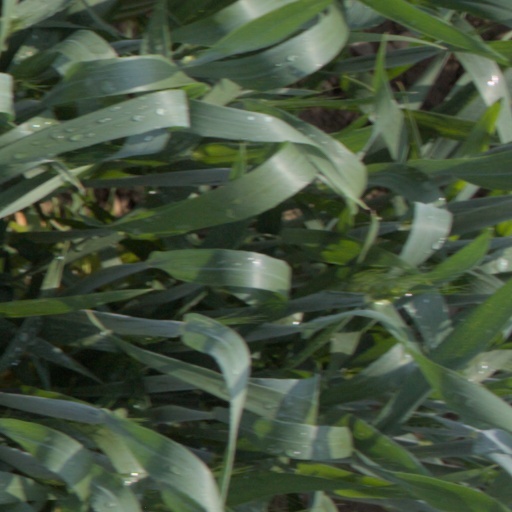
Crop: wheat